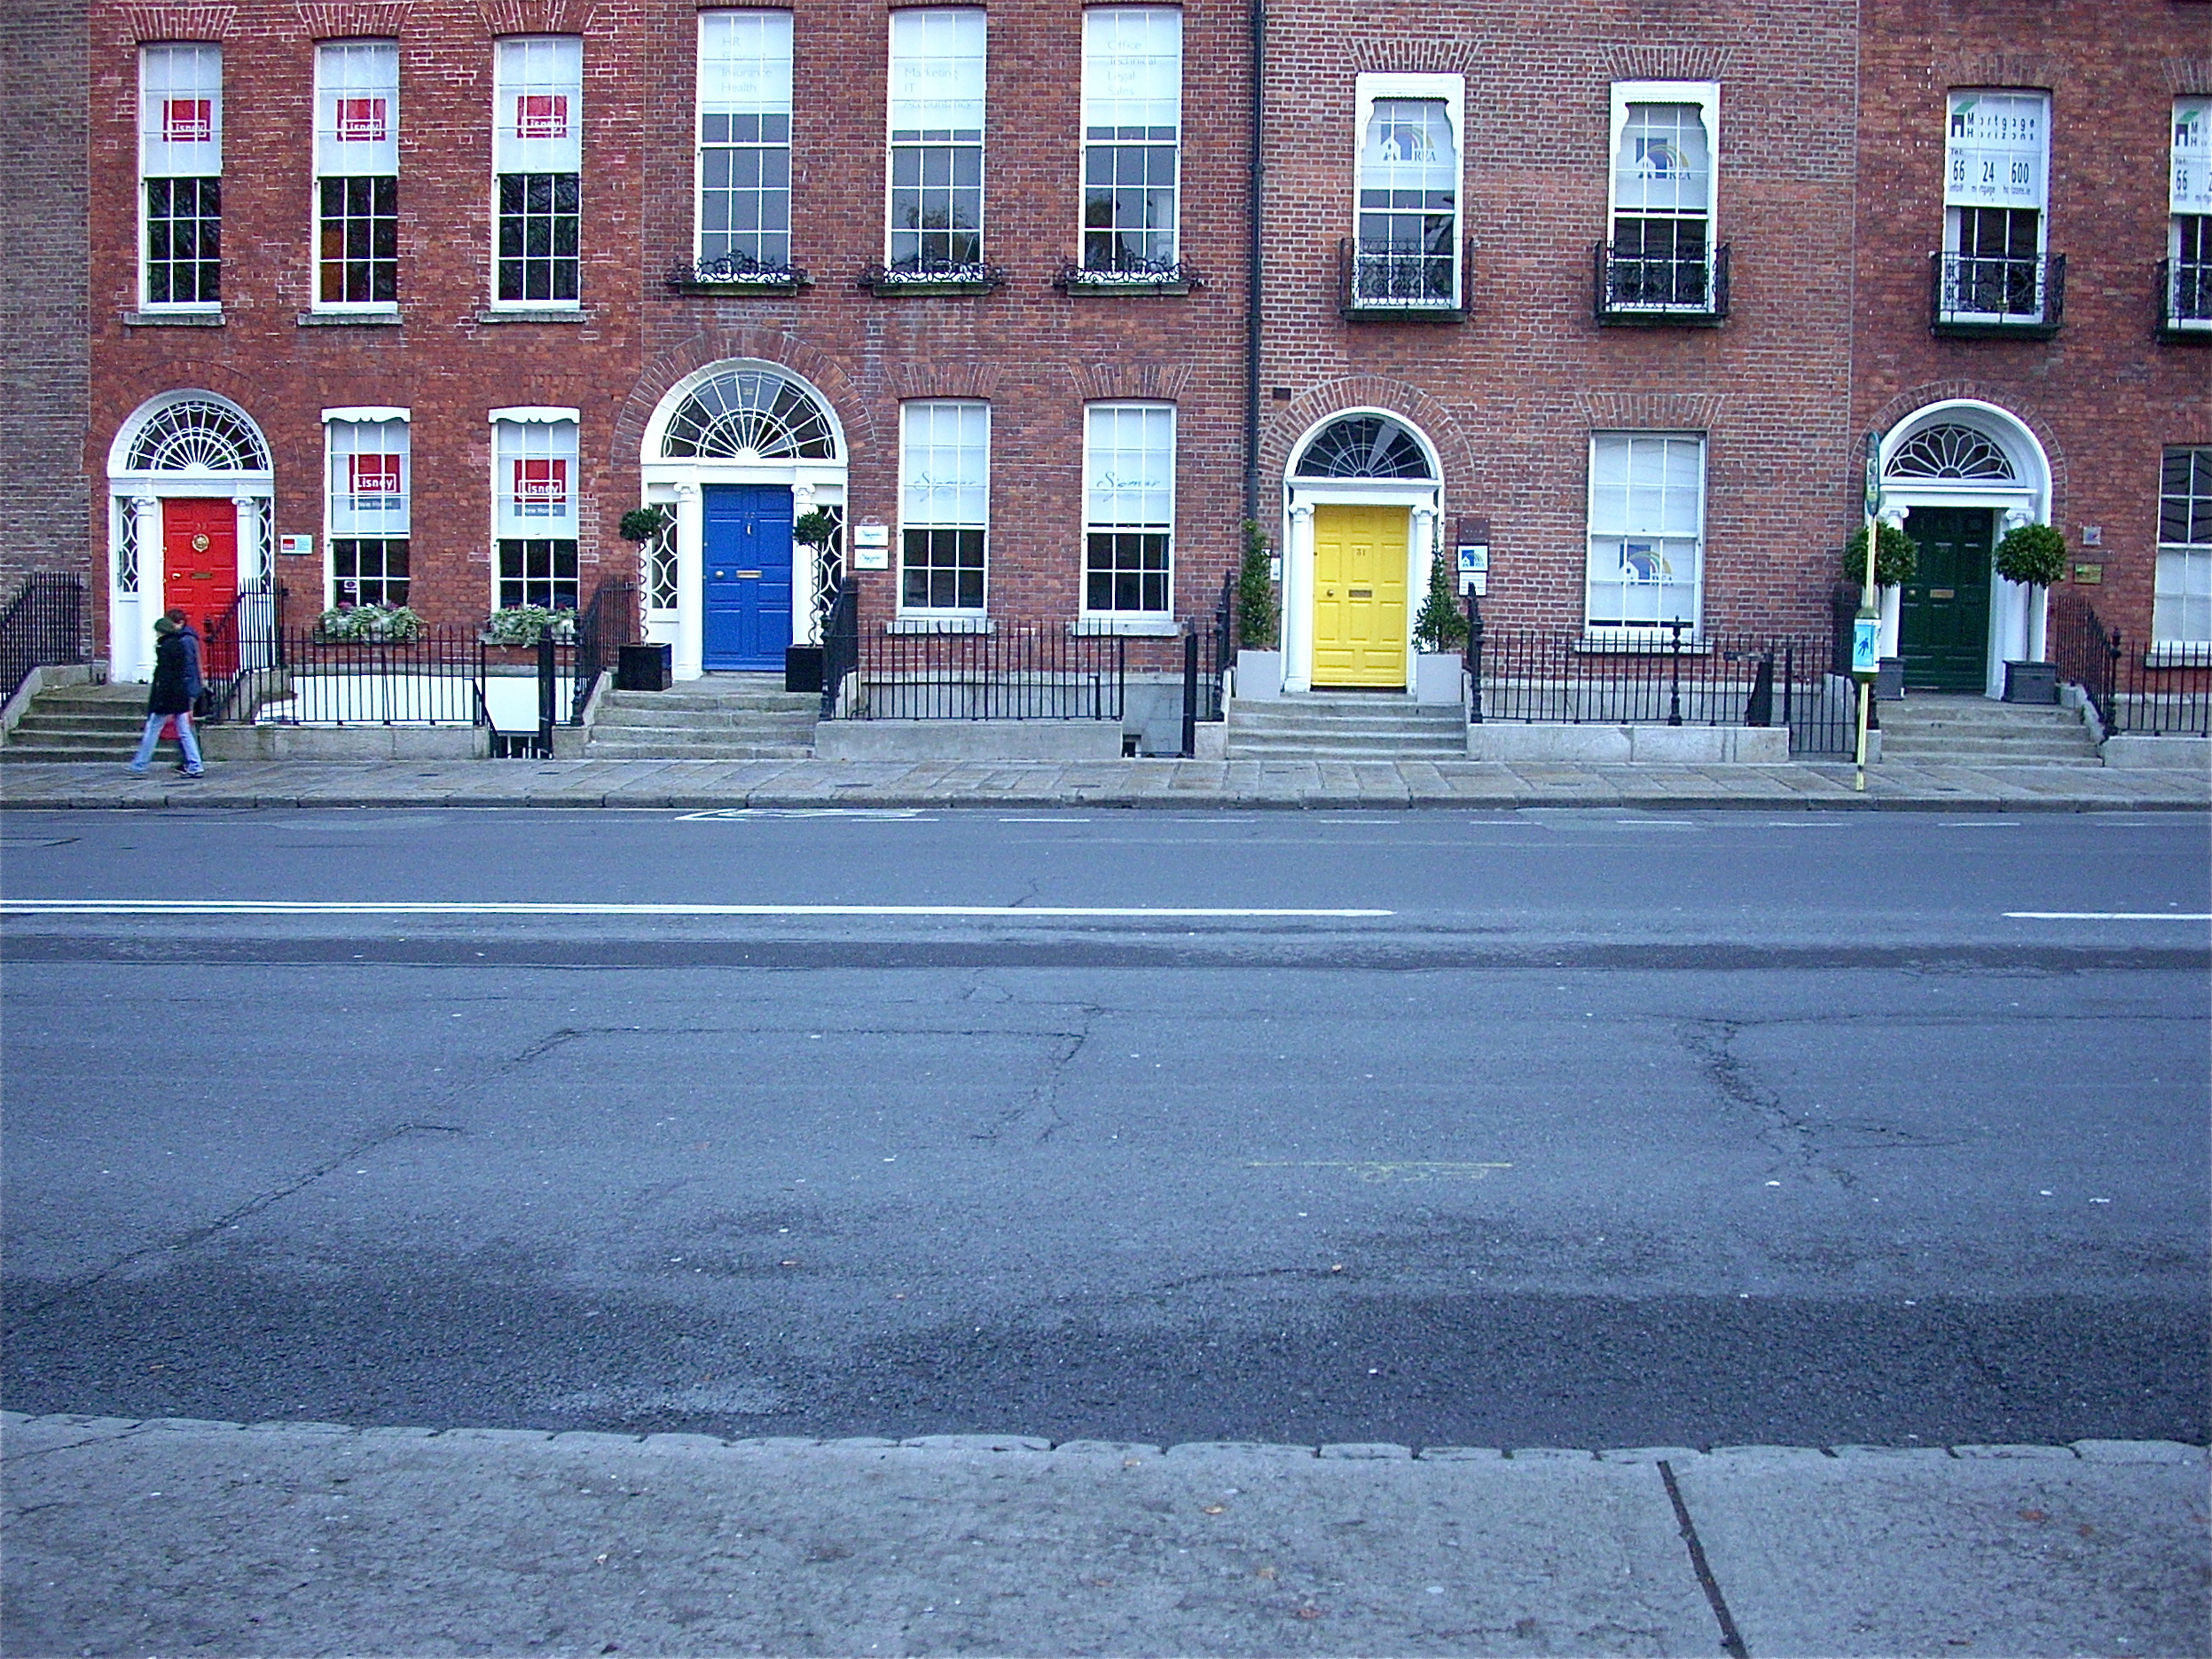
Label: not_food